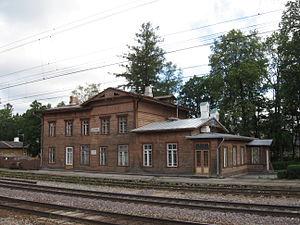
La commune de Aegviidu est un bourg et une Commune rurale estonienne du comté de Harju au nord du pays. Elle s'étend sur une superficie de 11,97 km² et comprend 738 habitants.